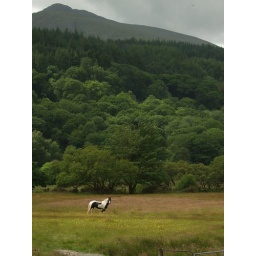
31 - friendly horse in field